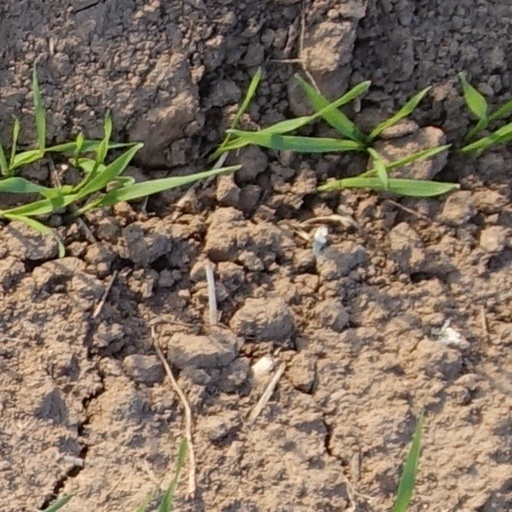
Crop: wheat